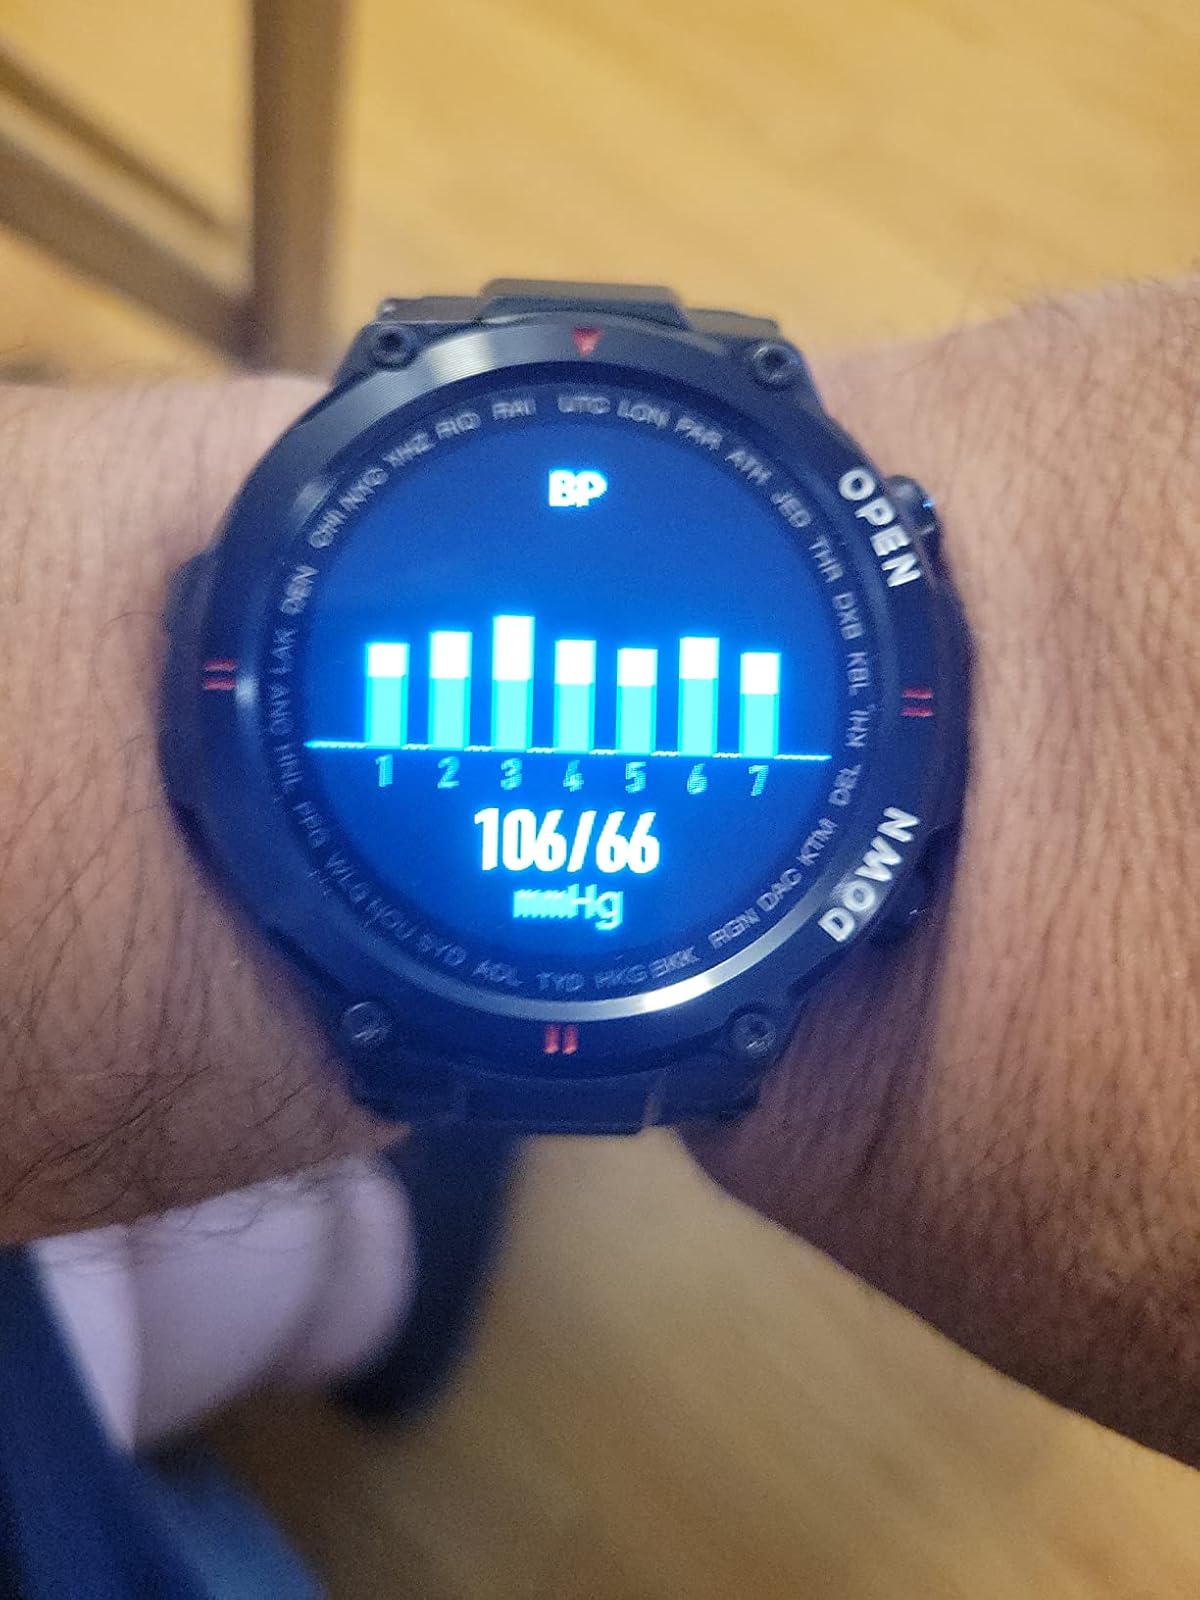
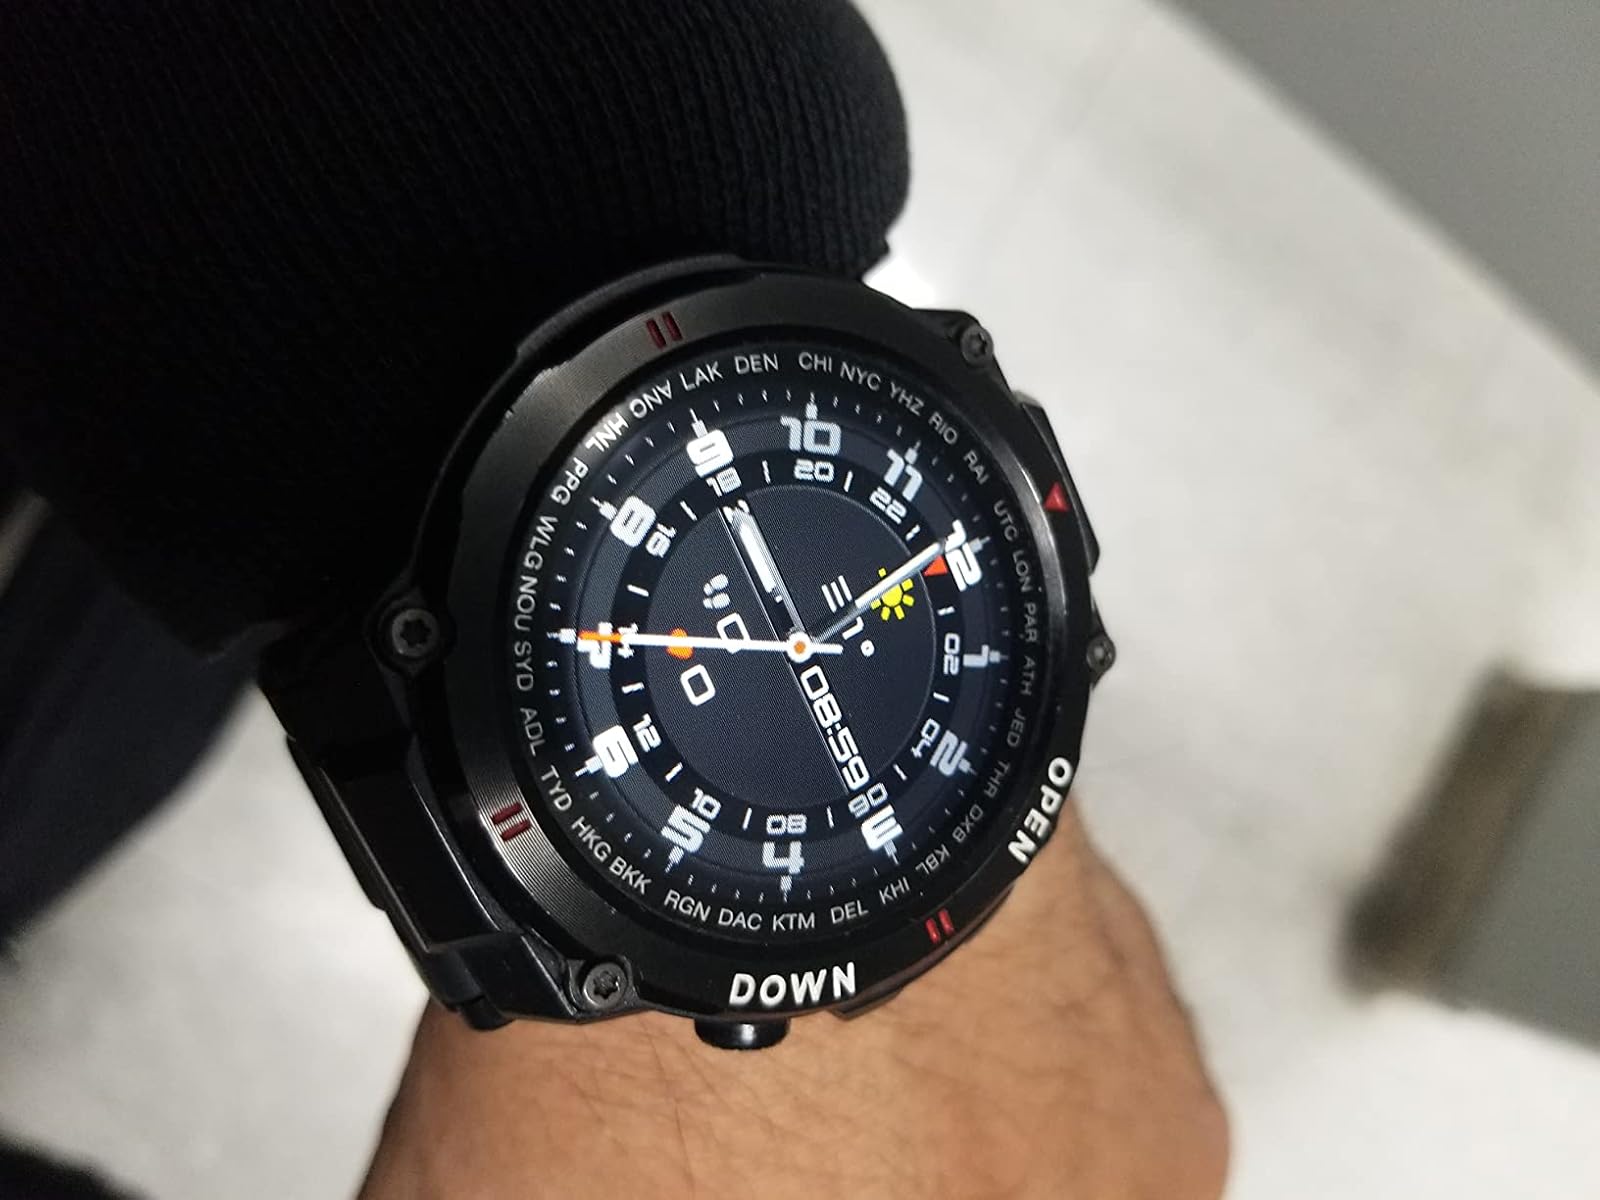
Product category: smartwatch
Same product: yes